Christ with a Staff

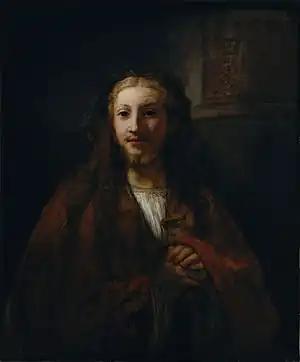
"Christ with a Staff" (1660s)

Christ with a Staff or St James the Less is a painting by a follower of Rembrandt, now in the Metropolitan Museum of Art. It was also known as "Christ" in 1854 and exhibited in 1933 as "The Pilgrim".